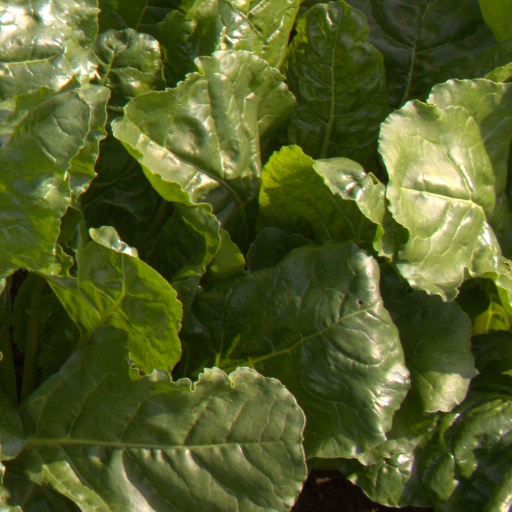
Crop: sugar beet